2008 financial crisis

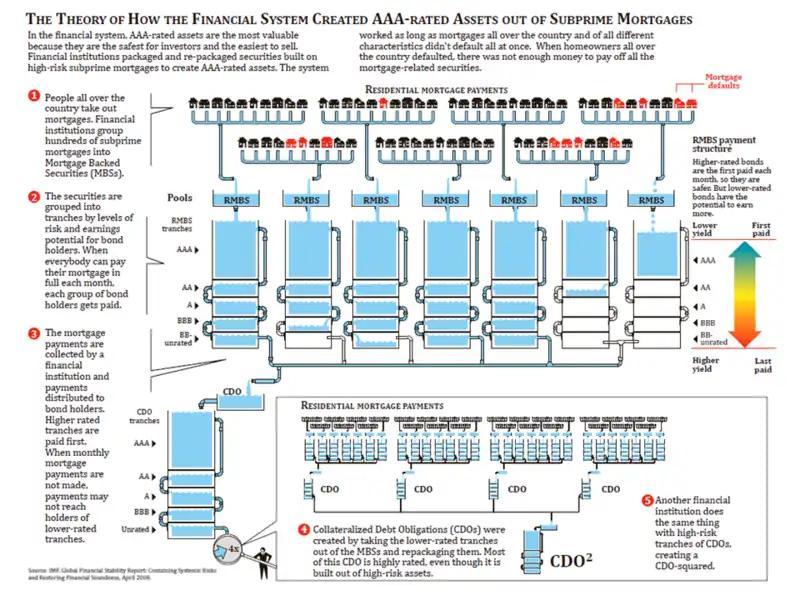
IMF Diagram of CDO and RMBS

Additional downward pressure on interest rates was created by rising U.S. current account deficit, which peaked along with the housing bubble in 2006. Federal Reserve chairman Ben Bernanke explained how trade deficits required the U.S. to borrow money from abroad, in the process bidding up bond prices and lowering interest rates.